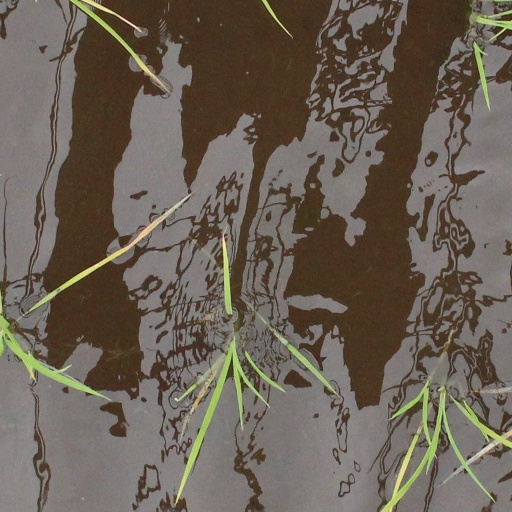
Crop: rice